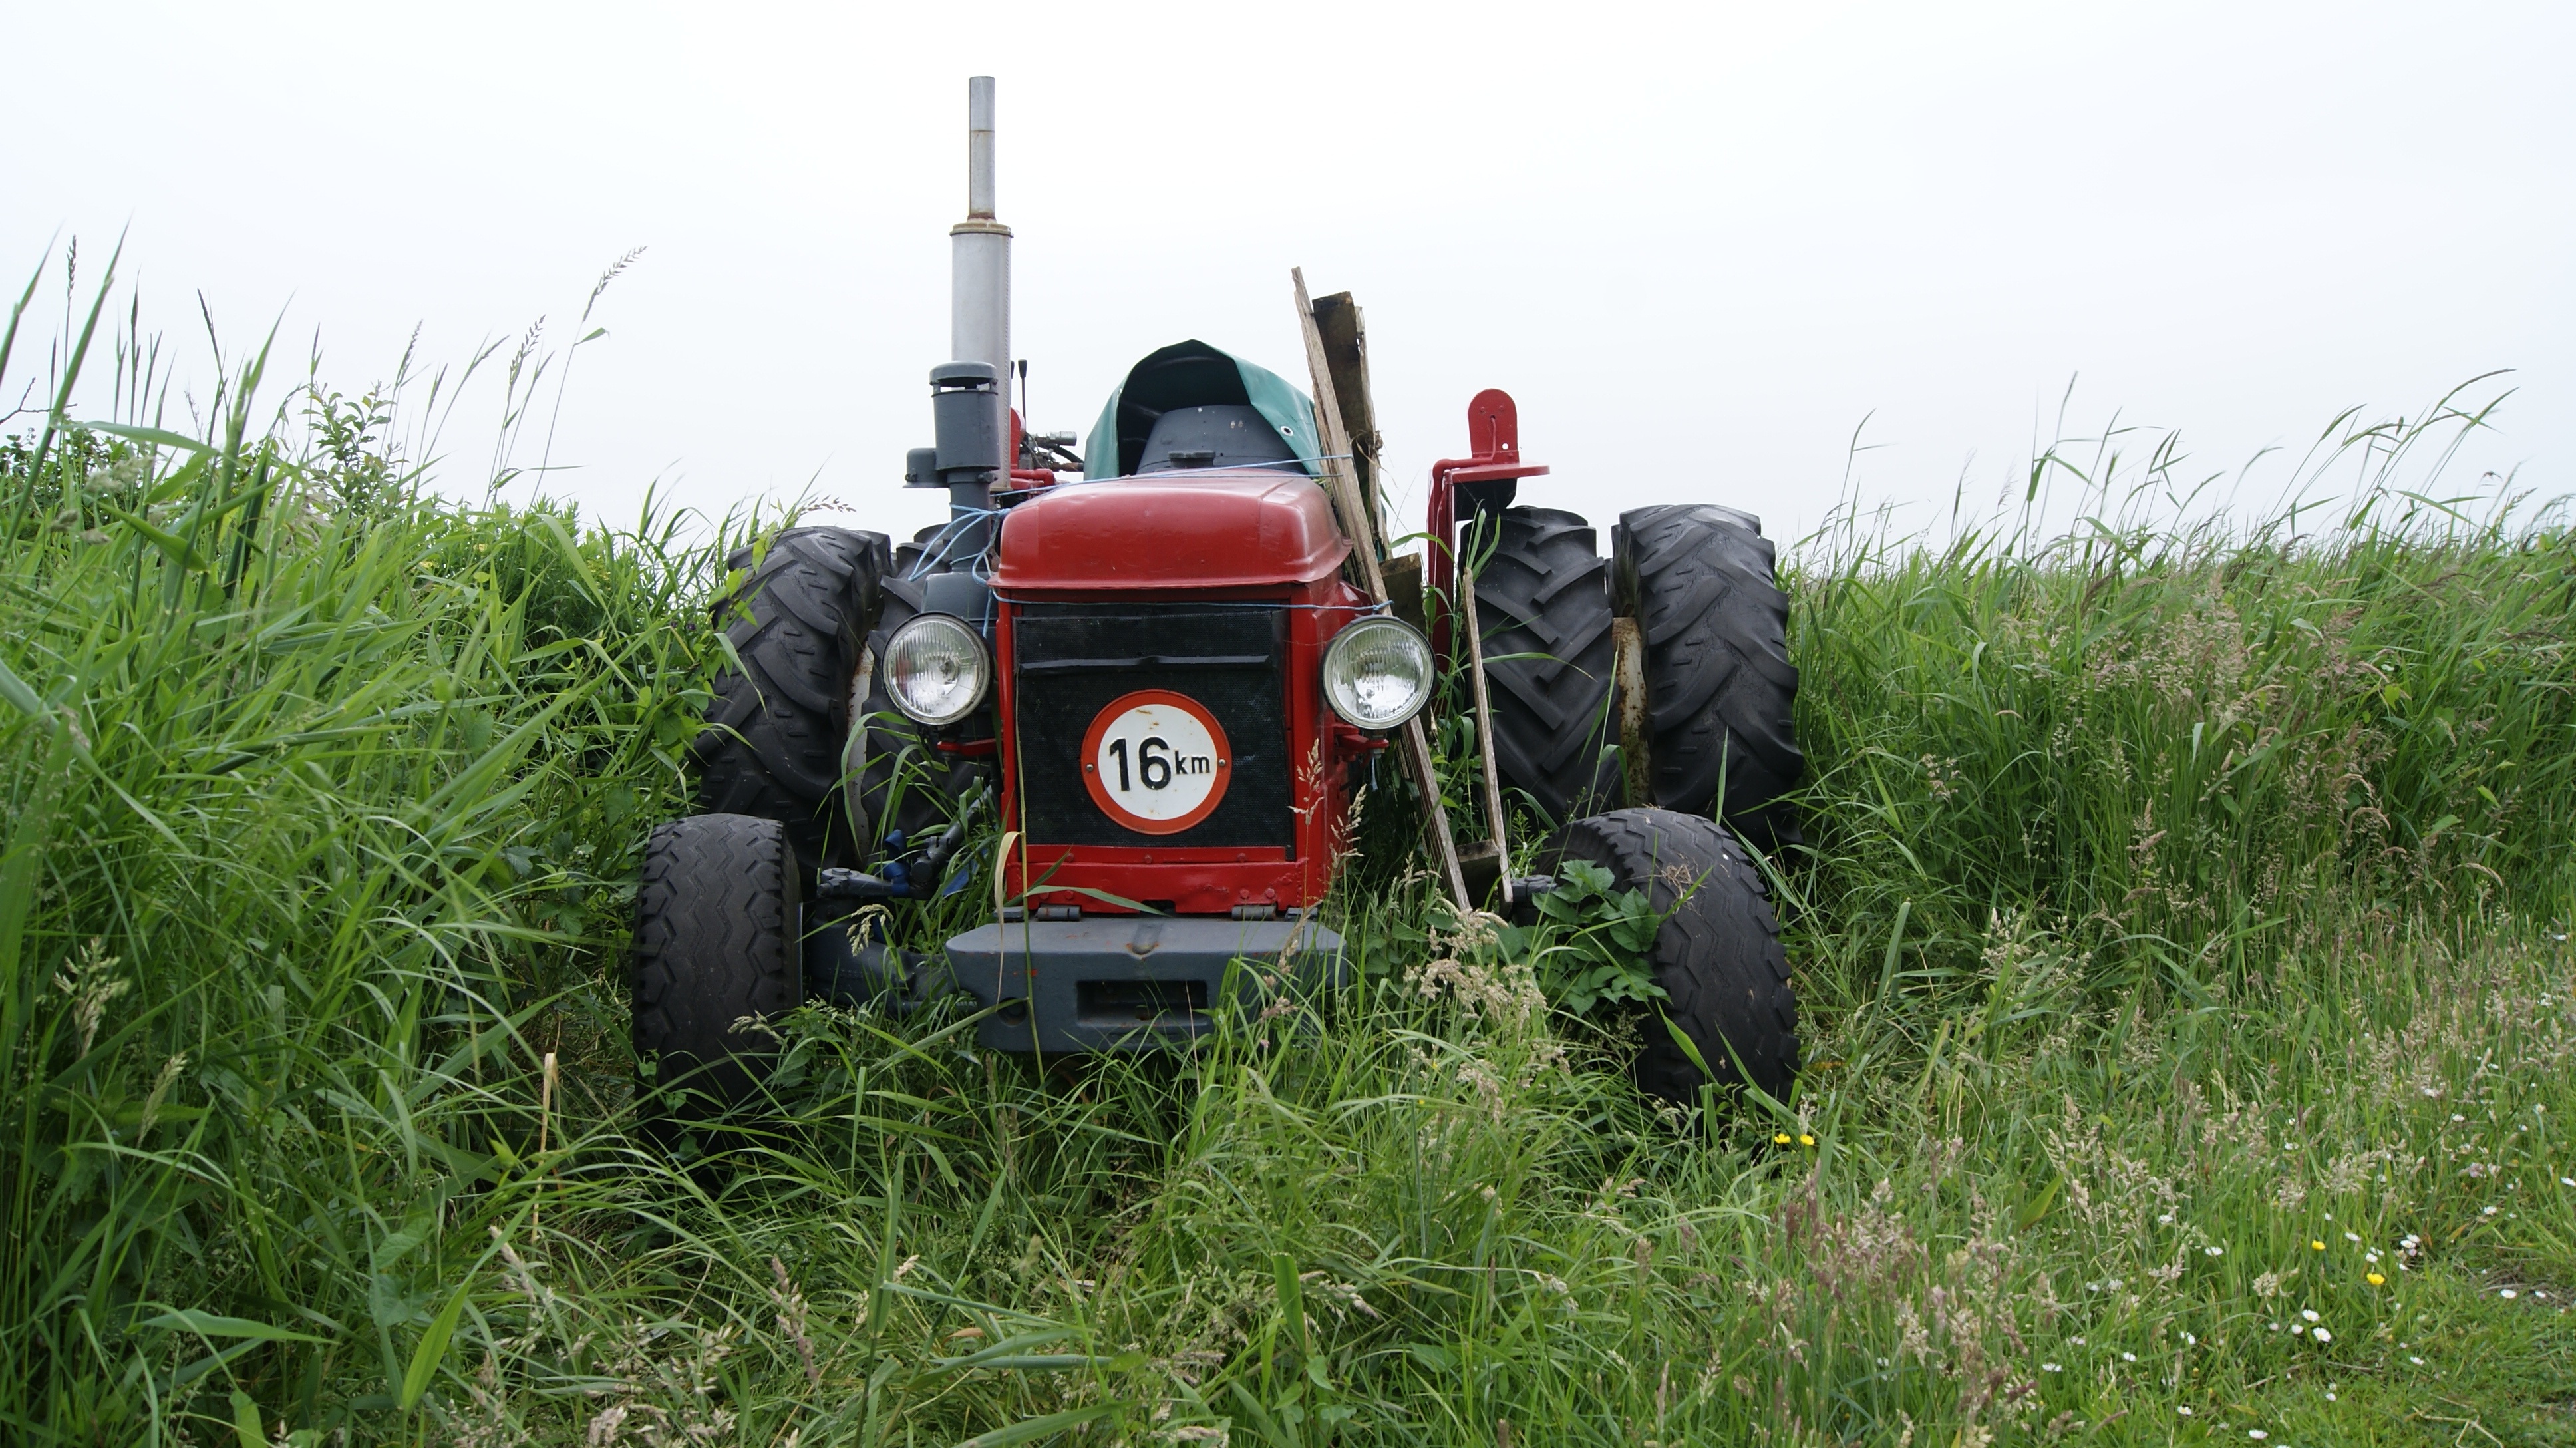
nature, grass, tractor, field, lawn, view, old, green, vehicle, agriculture, netherlands, agricultural machinery